Rhodesian mission in Lisbon

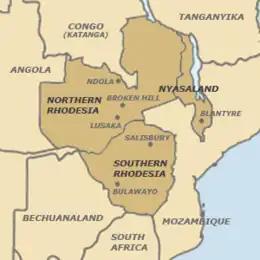
A map of Rhodesia and Nyasaland

Having been governed and developed by the British South Africa Company since the 1890s, Southern Rhodesia became a self-governing colony within the British Empire in 1923, when it was granted responsible government by Whitehall. The Southern Rhodesian capital, Salisbury, was henceforth empowered to run its own affairs in almost all matters, including defence. Foreign affairs was one of the few areas reserved by the British government. As the Empire's lone self-governing colony, Southern Rhodesia was considered a "sui generis" case, almost on a par with a dominion. Starting in 1932, Imperial Conferences included the Southern Rhodesian Prime Minister alongside those from the dominions, a unique situation which continued after Imperial Conferences were superseded by Commonwealth Prime Ministers' Conferences in 1944.